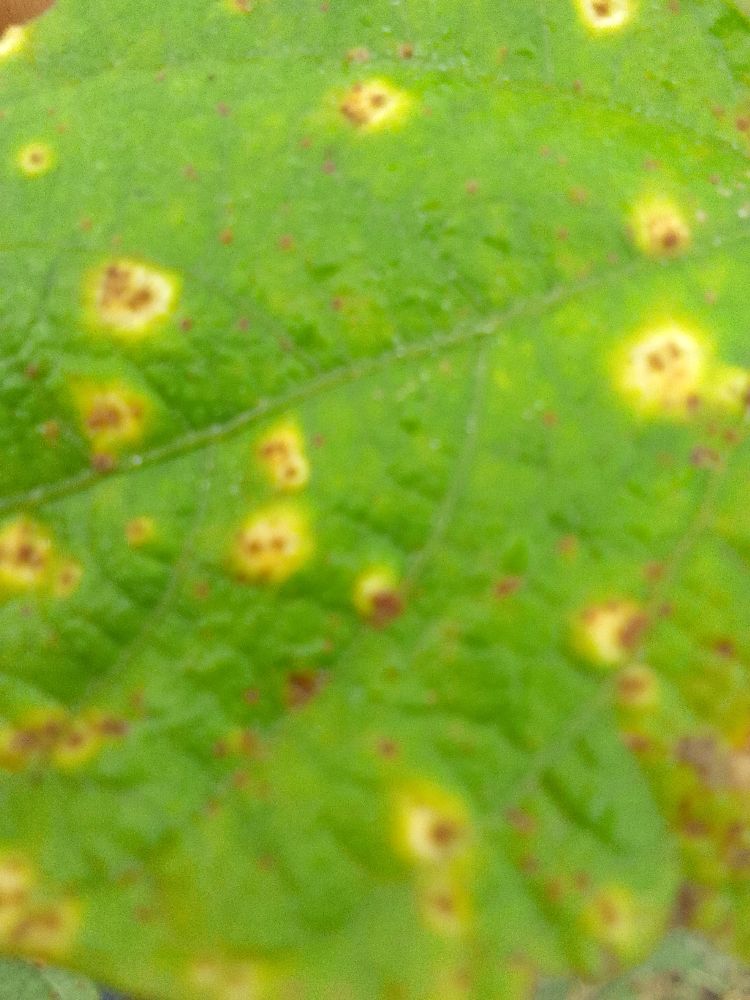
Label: rust